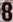
Number: 8